United States recognition of Jerusalem as capital of Israel

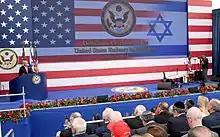
Dedication ceremony in Jerusalem, Israel, 14 May 2018

More than a thousand anti-Israel and anti-American protesters protested outside the Brandenburg Gate in Berlin, near the US Embassy. On December 10, around 2,500 demonstrators marched through Berlin's Neukölln district and burned flags with the Star of David. Eleven people were detained and cited for criminal offenses. The burning of Israeli symbols was condemned by German leaders.